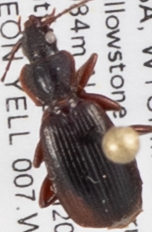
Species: Cymindis cribricollis
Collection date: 2018-07-26
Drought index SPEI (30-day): -1.348
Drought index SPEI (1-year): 1.834
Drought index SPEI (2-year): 1.01